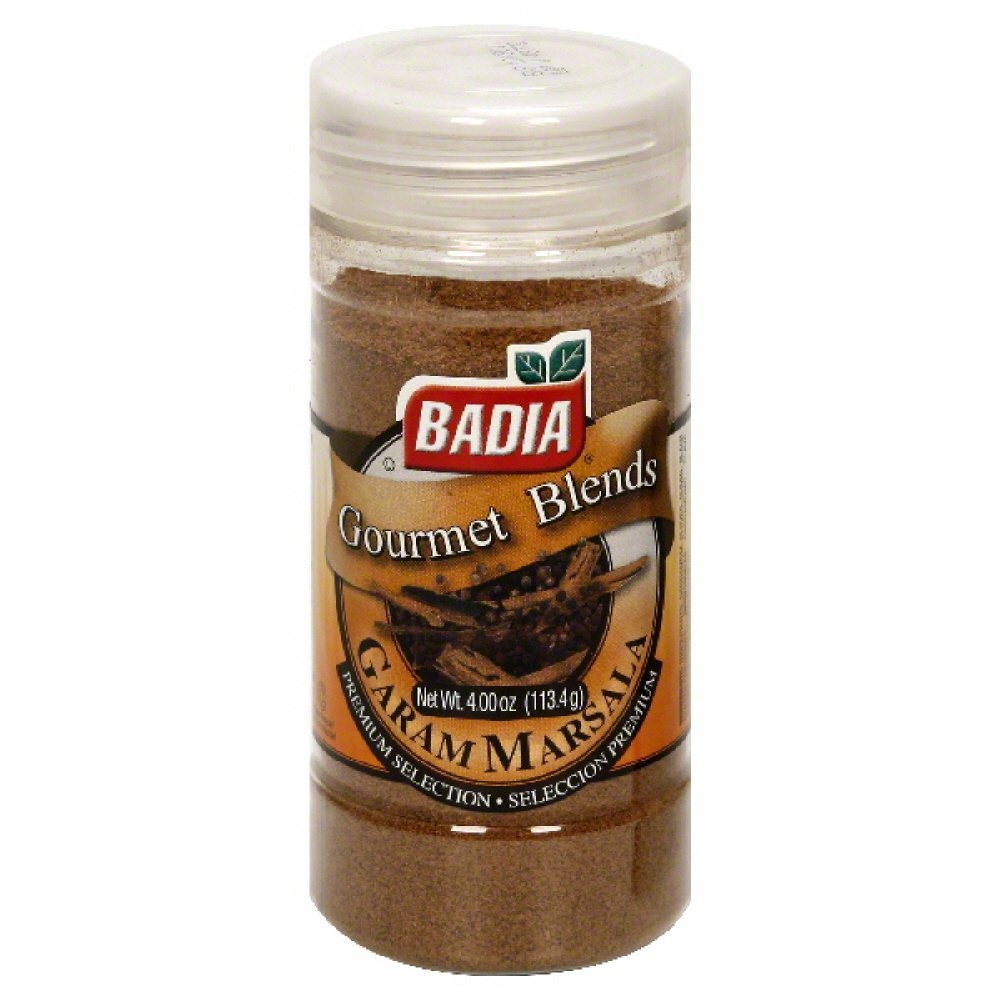
Item Name: Badia Spices inc Spice, Garam Masala, 4.25-Ounce (Pack of 6)
Value: 26.0
Unit: Ounce

Price: 9.99